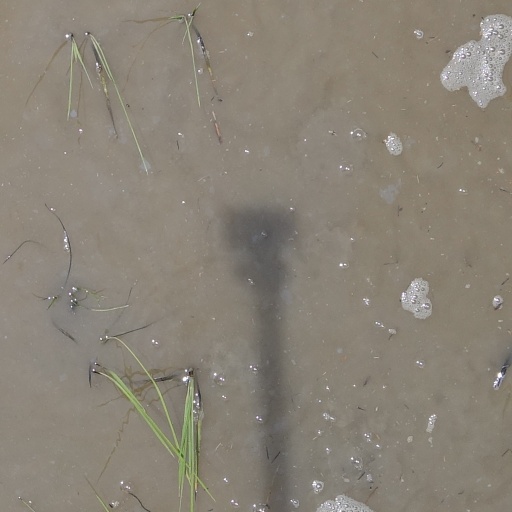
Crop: rice